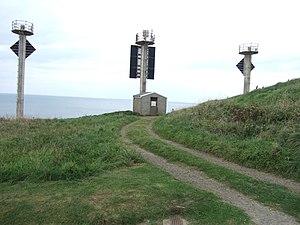
Les feux de West Blockhouse Point sont trois feux directionnels situés sur un promontoire à l'ouest de l'entrée de l'estuaire de Milford Haven et se trouvent à environ un kilomètre au nord-est de St. Ann's Head dans le comté de Pembrokeshire, au Pays de Galles.